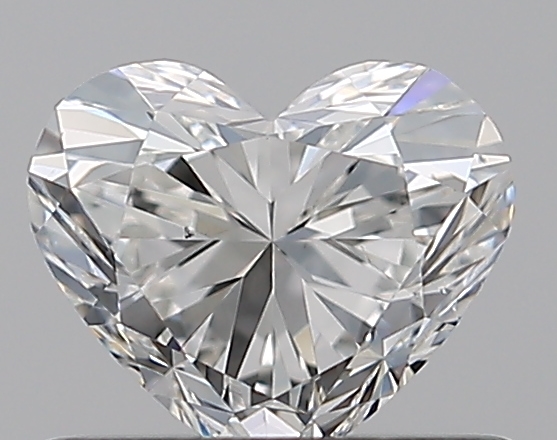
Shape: heart
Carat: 0.59
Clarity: VS2
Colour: G
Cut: EX
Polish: EX
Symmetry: VG
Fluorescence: N
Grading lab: GIA
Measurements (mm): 4.83 x 5.74 x 3.48